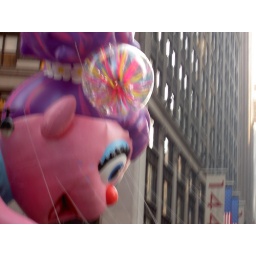
a fairy-in-training who first appeared in the 37th season of the children's television show sesame street